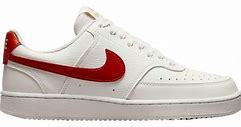
Brand: Nike
Model: Court Vision Next Nature